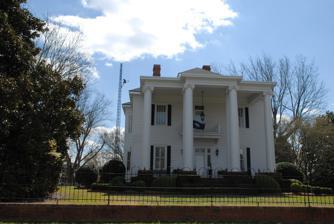
Building: J. Clinton Brogdon House
Country: United States of America
Year built: 1911
Historic house in South Carolina, United States United States historic place J. Clinton Brogdon House U.S. National Register of Historic Places Show map of South Carolina Show map of the United States Location 3755 Boots Branch Rd., near Sumter, South Carolina Coordinates 33°48′34″N 80°15′52″W / 33.80944°N 80.26444°W / 33.80944; -80.26444 Area 1.5 acres (0.61 ha) Built 1911 ( 1911 ) Built by Brogdon, J. Clinton Architectural style Classical Revival NRHP reference No. 93000585 Added to NRHP July 1, 1993 J. Clinton Brogdon House is a historic house located at 3755 Boots Branch Road near Sumter , Sumter County, South Carolina . Description and history It was built in 1911, and is a two-story, three-bay, frame Neo-Classical style dwelling. It features a full façade front porch supported by six unfluted columns with Ionic order capitals. It may be a rare example of a mail order house in the area. It was added to the National Register of Historic Places on July 1, 1993. References